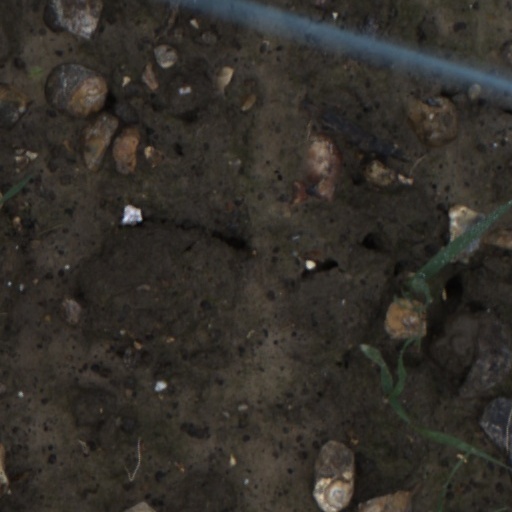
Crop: wheat